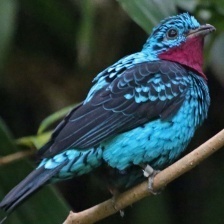
Species: SPANGLED COTINGA
Scientific name: COTINGA CAYANA